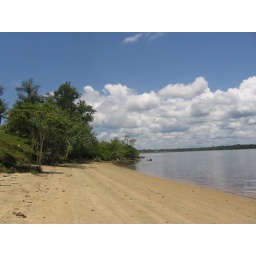
A beach near Bartica... yes, the sky actually always looks that pretty